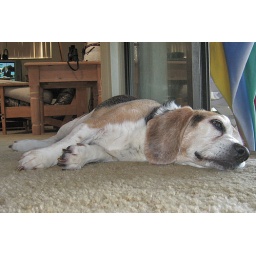
Mario takes advantage of a warm January day to lounge by the open door to the deck.